Roughnecks: Starship Troopers Chronicles

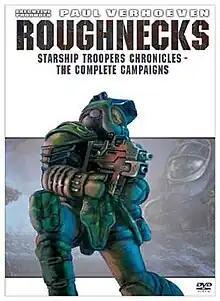
The DVD cover of "Roughnecks: Starship Troopers Chronicles - The Complete Campaigns"

Roughnecks: Starship Troopers Chronicles is an American animated television series based on the 1959 novel "Starship Troopers" by Robert A. Heinlein and the 1997 "Starship Troopers" movie adaptation. The film's director, Paul Verhoeven, served as executive producer. It follows the exploits of the Mobile Infantry squad, "Razak's Roughnecks," during the SICON–Bugs War between a newly united humanity and an extraterrestrial race, known as the "Bugs," also sometimes referred to as Arachnids. The show focuses mainly on the Roughnecks' missions, rather than addressing the larger war.